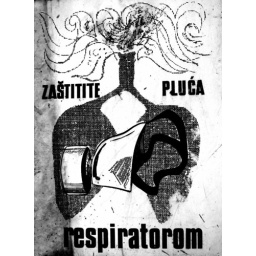
A sign found in an abandoned car factory near Sarajevo.